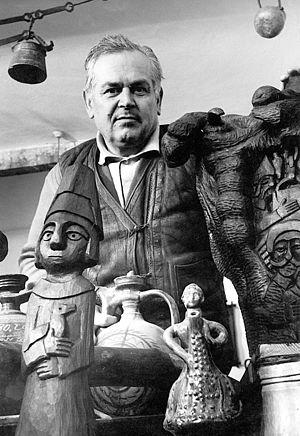
Bogosav Živković est un peintre et un sculpteur serbe. Son œuvre est considérée comme relevant en partie de l'art naïf ou de l'art brut.